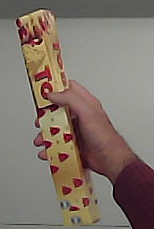
Product: toblerone_white